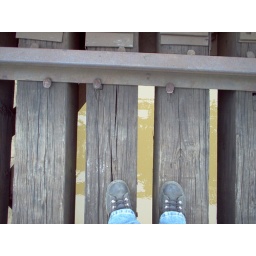
railroad bridge over the Ohio river